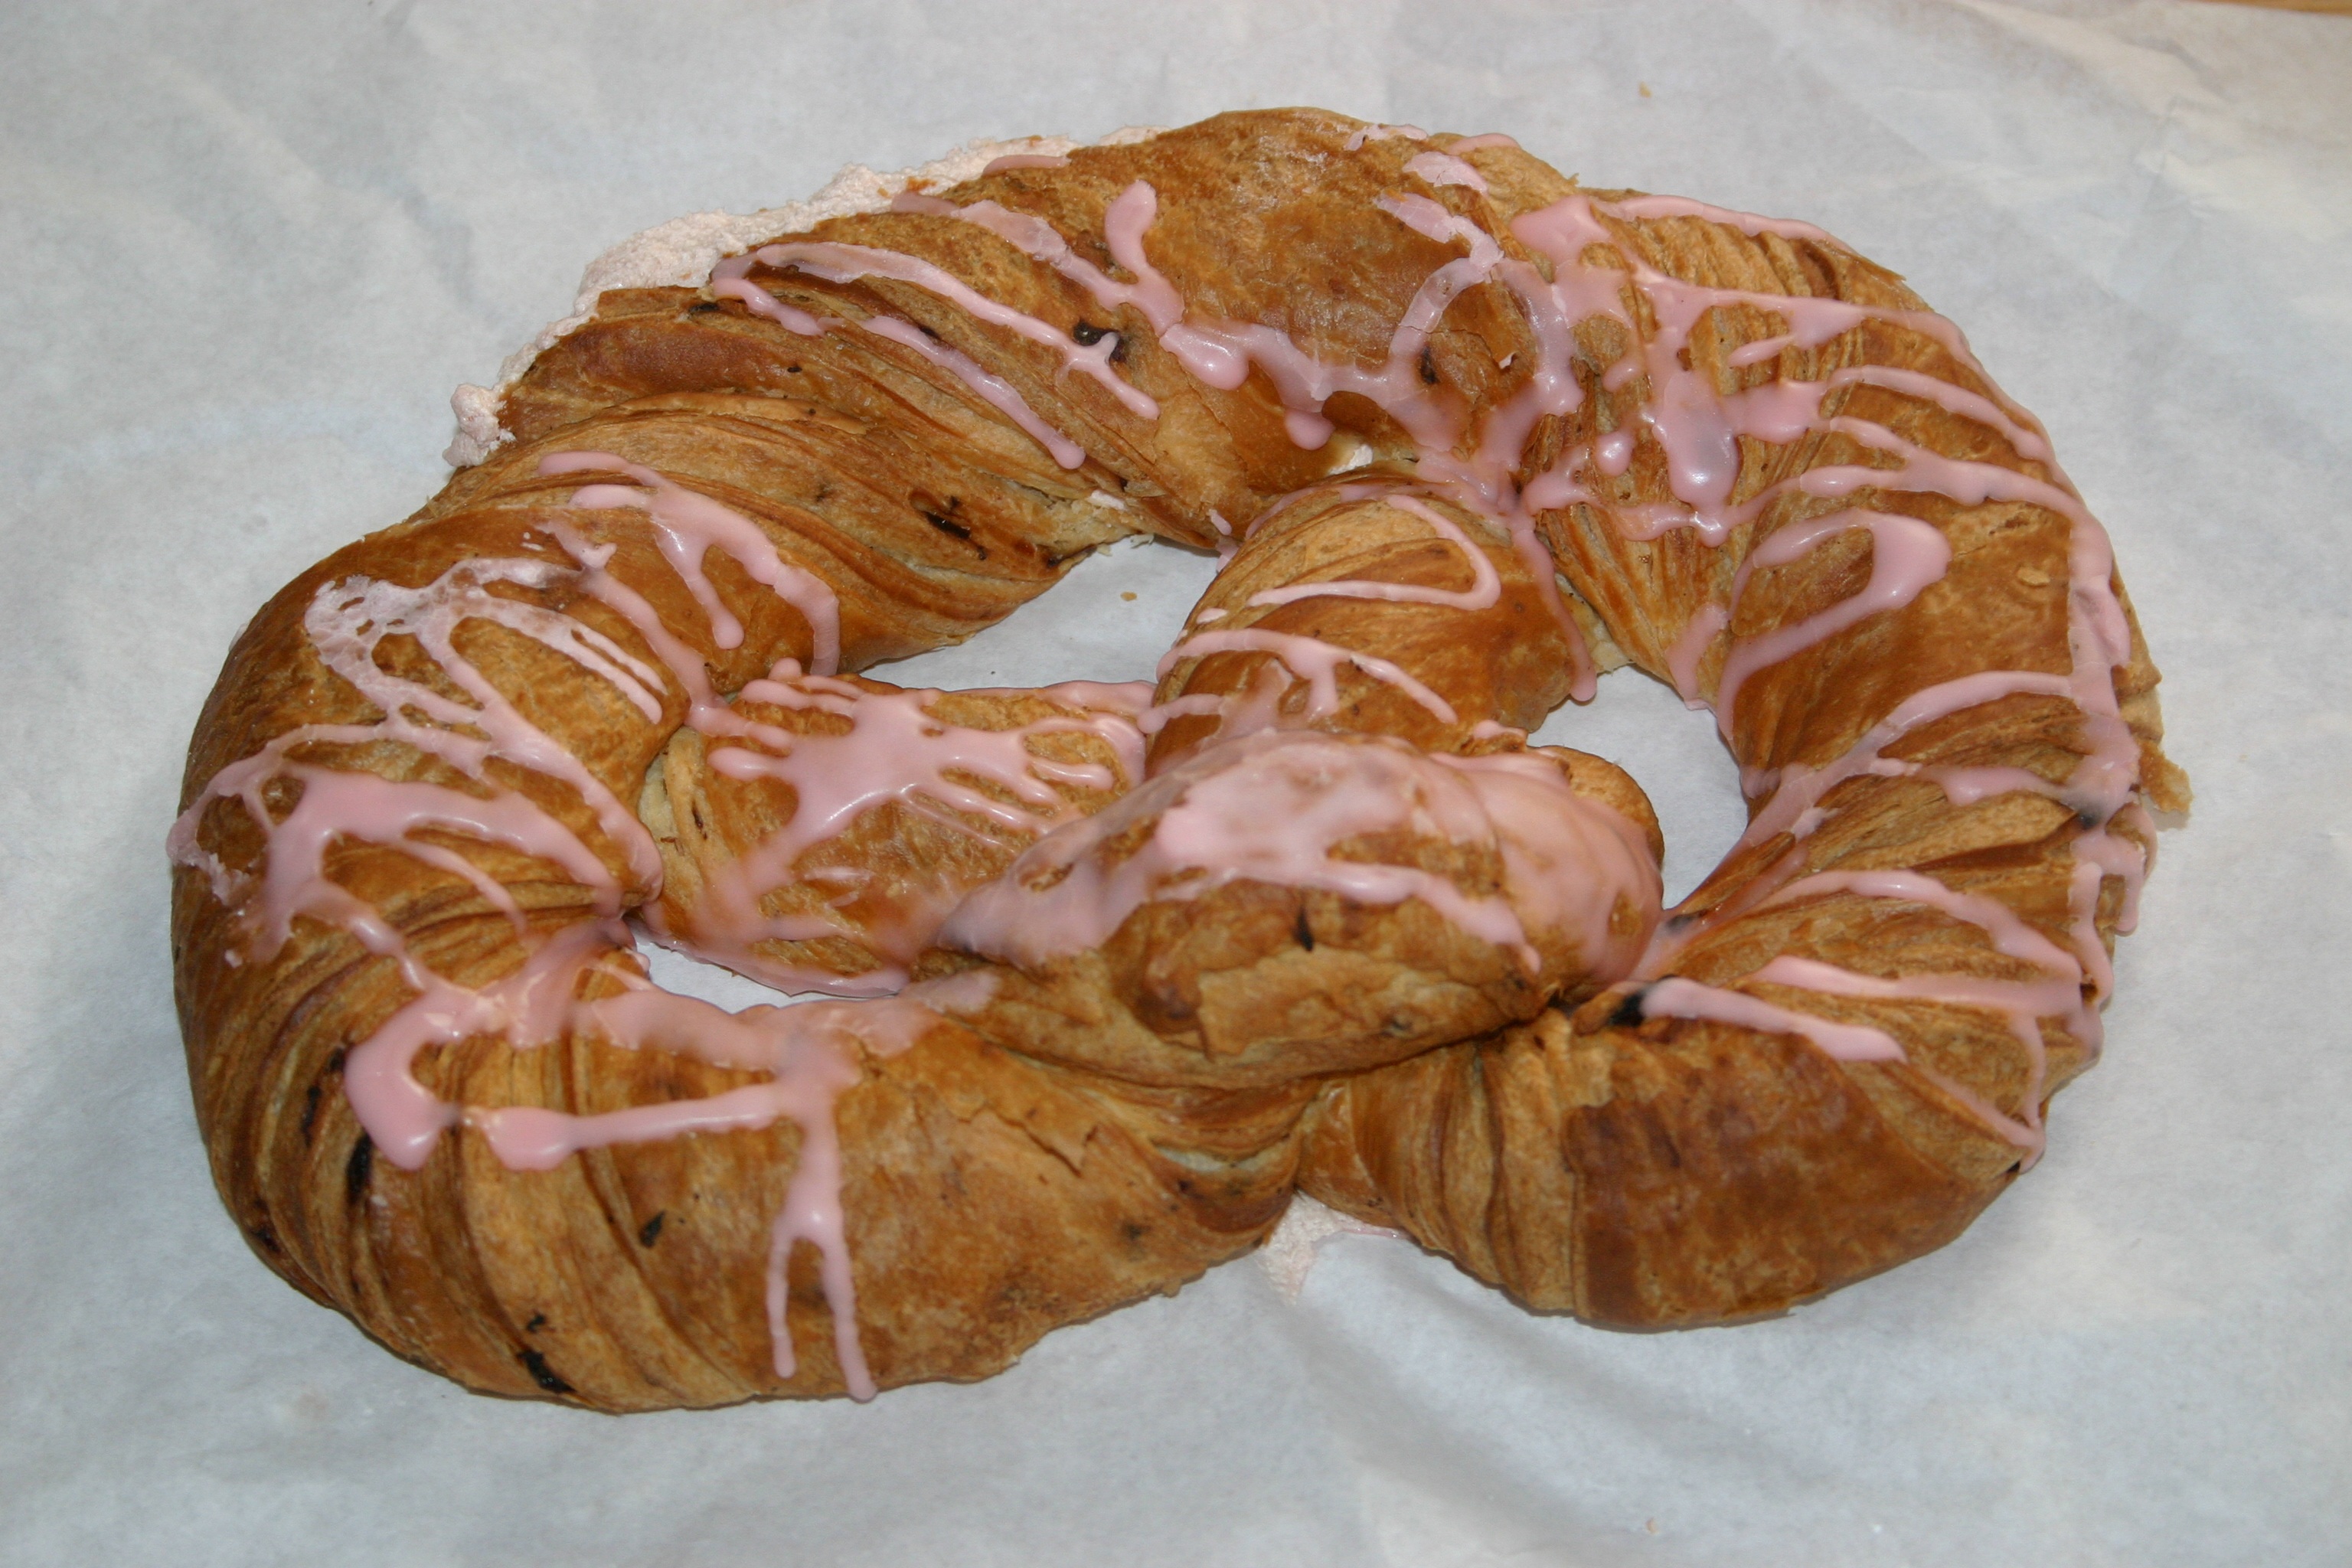
food, croissant, baking, dessert, bread, pastry, bake, feedback, baked goods, coupon, challah, children's birthday, danish pastry, party pretzel